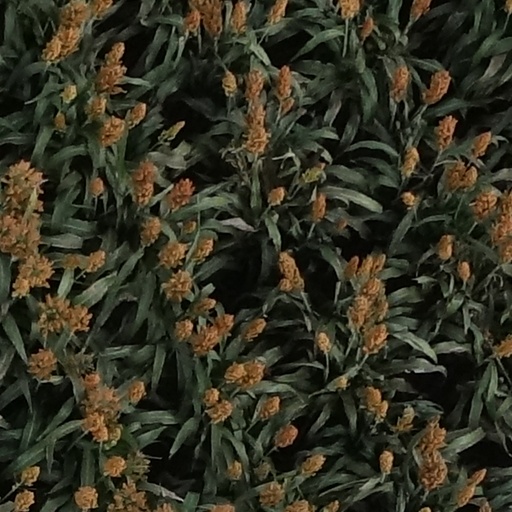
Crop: sorghum